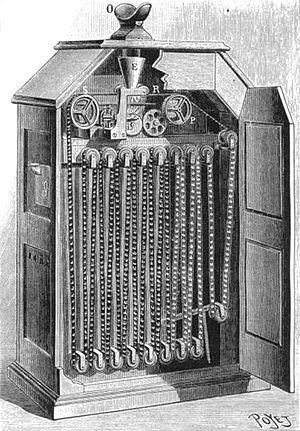
Filmhistorie / Kinetoscopet
Et kig ind i et Kinetoscope.
Filmhistorie